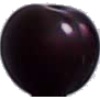
Label: Cherry Wax Black 1